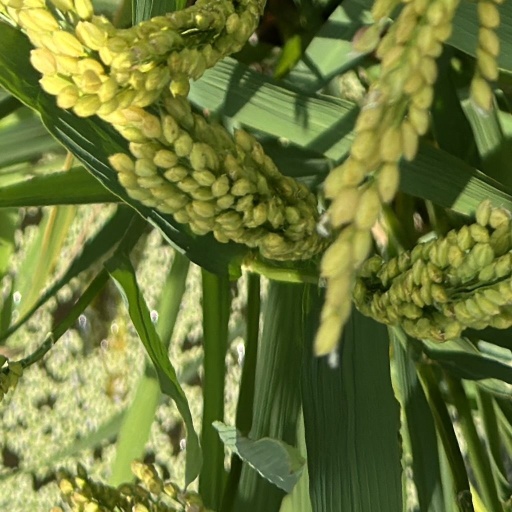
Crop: rice